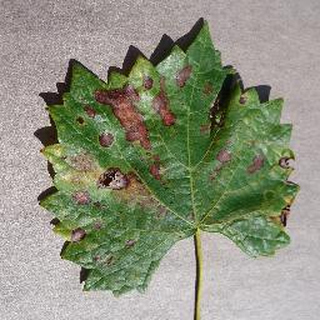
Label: grape_esca_black_measles